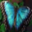
Label: butterfly